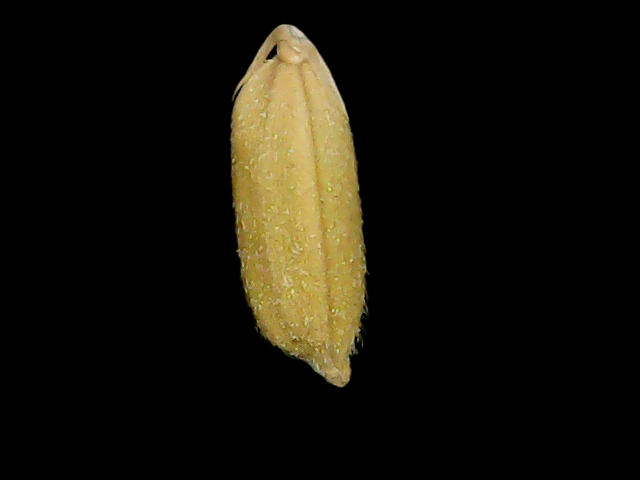
Rice variety: Binadhan17